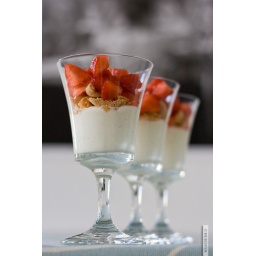
cheese cake in a glass